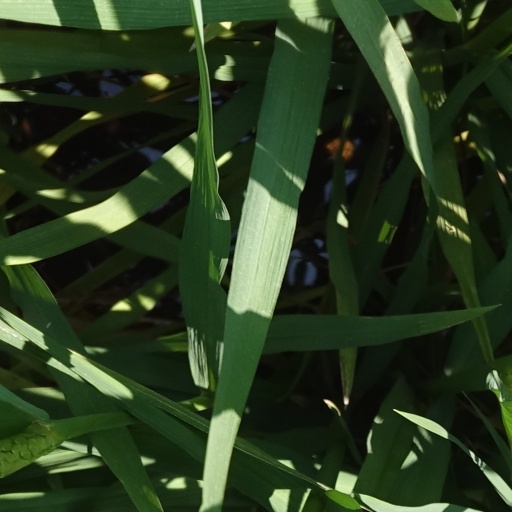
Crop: rice